David Davies (industrialist)

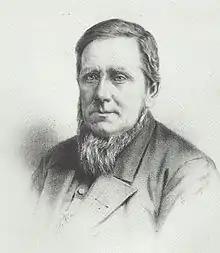
Davies, c. 1880s

David Davies (18 December 1818 – 20 July 1890) was a Welsh industrialist and Liberal politician who sat in the House of Commons between 1874 and 1886. Davies was often known as David Davies Llandinam (from the place of his birth, Llandinam in Montgomeryshire). He is best remembered today for founding Barry Docks.